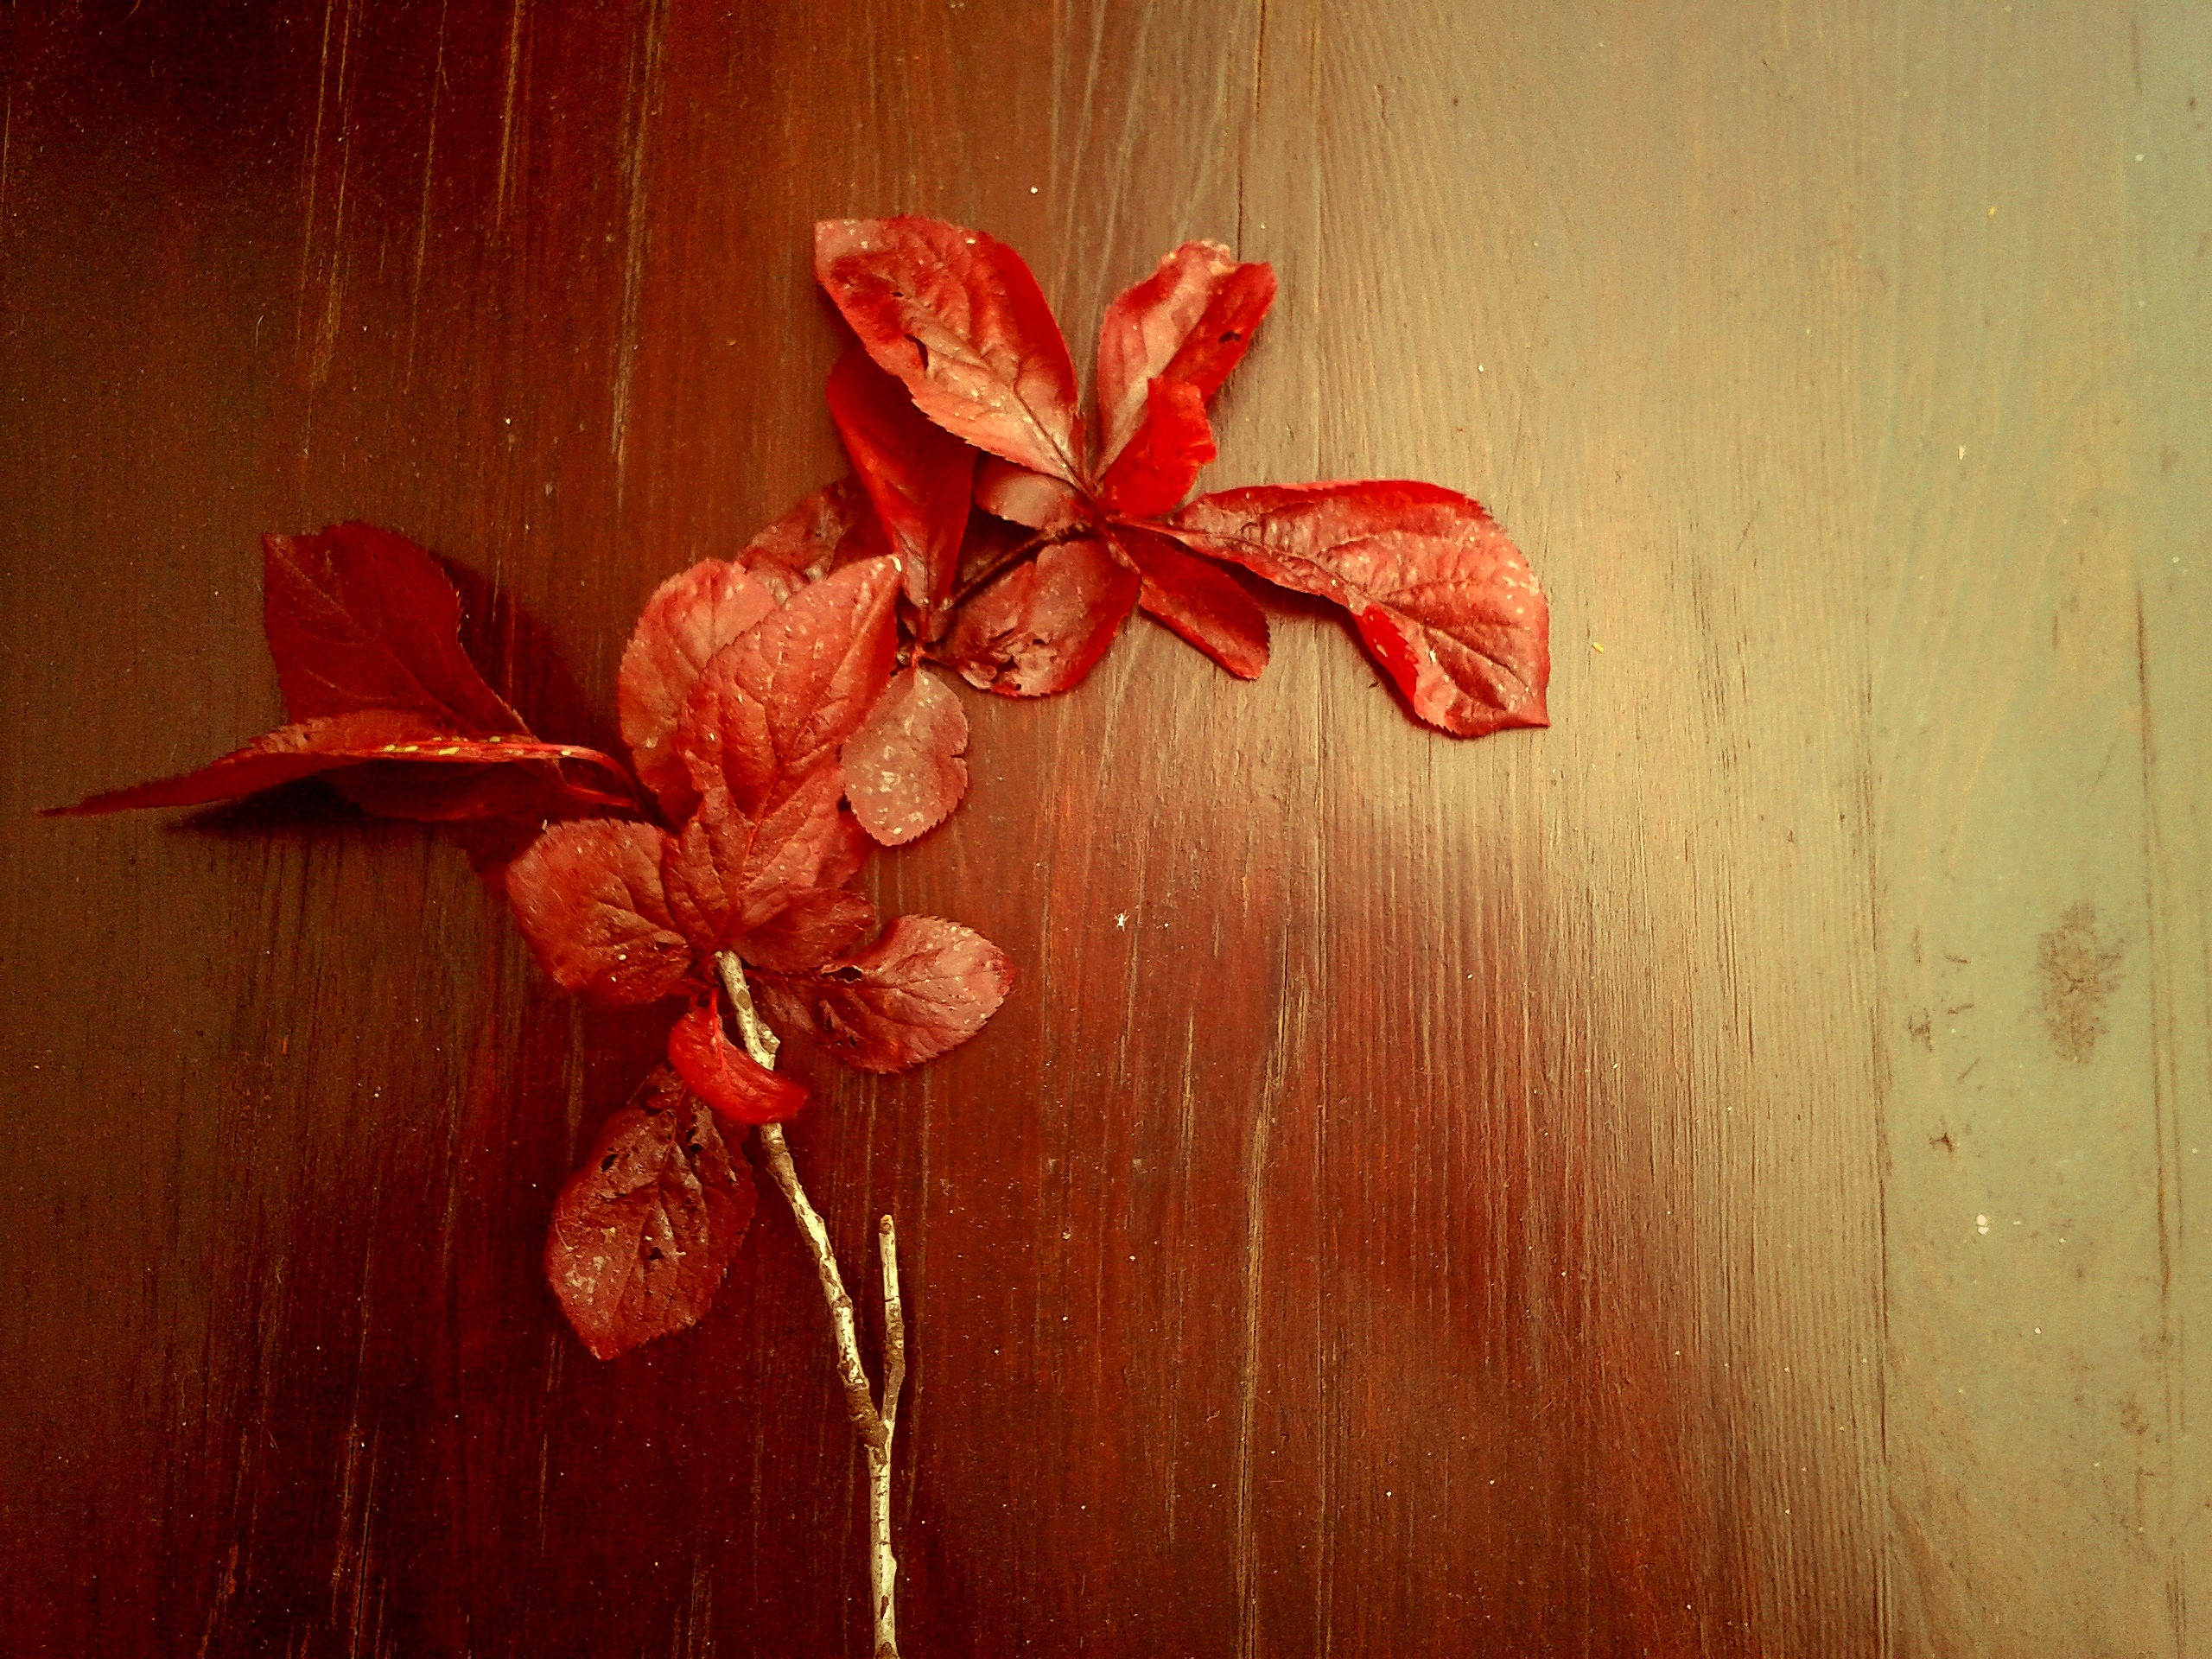
tree, plant, leaf, flower, petal, red, color, autumn, pink, flora, close up, leaves, organ, red leaf, fall foliage, macro photography, flowering plant, red maple leaves, land plant